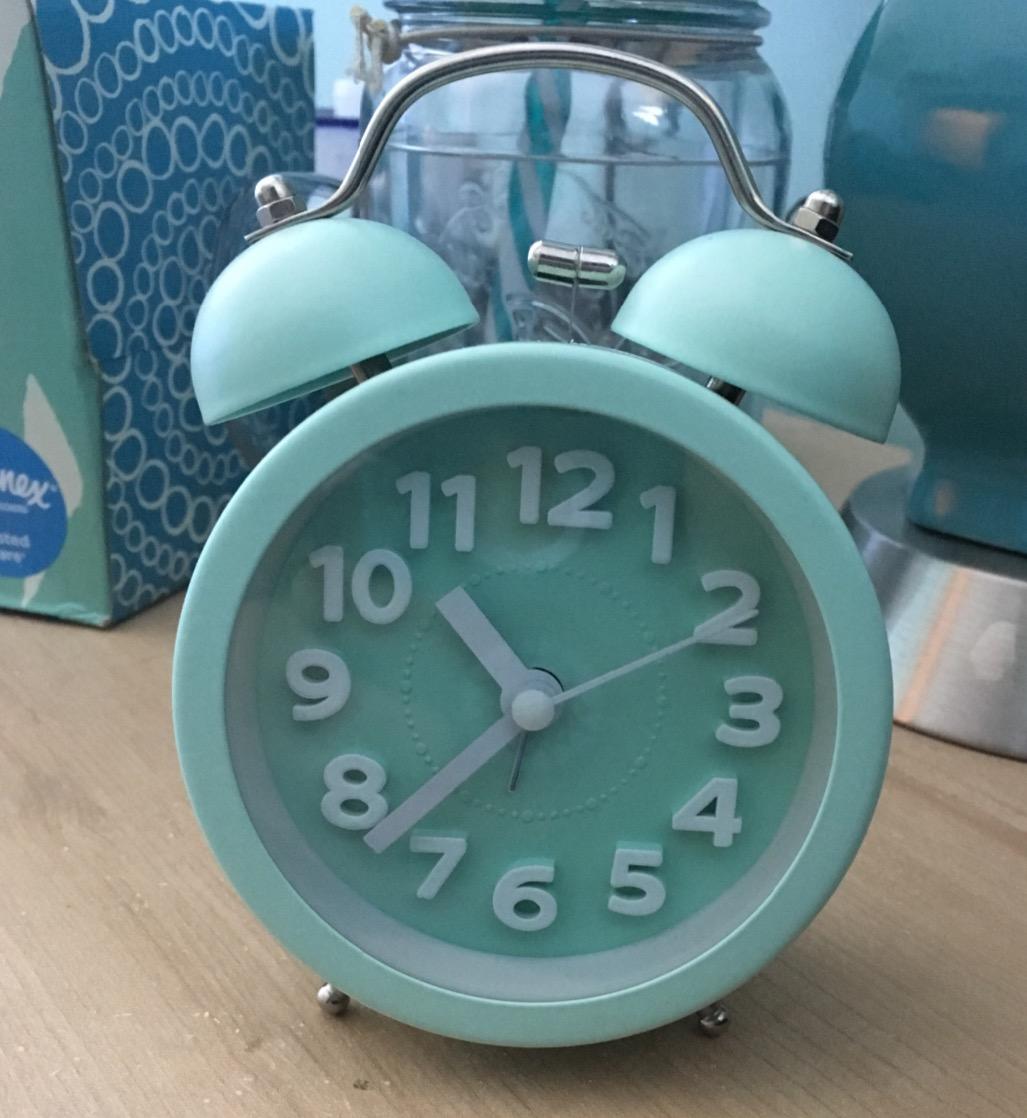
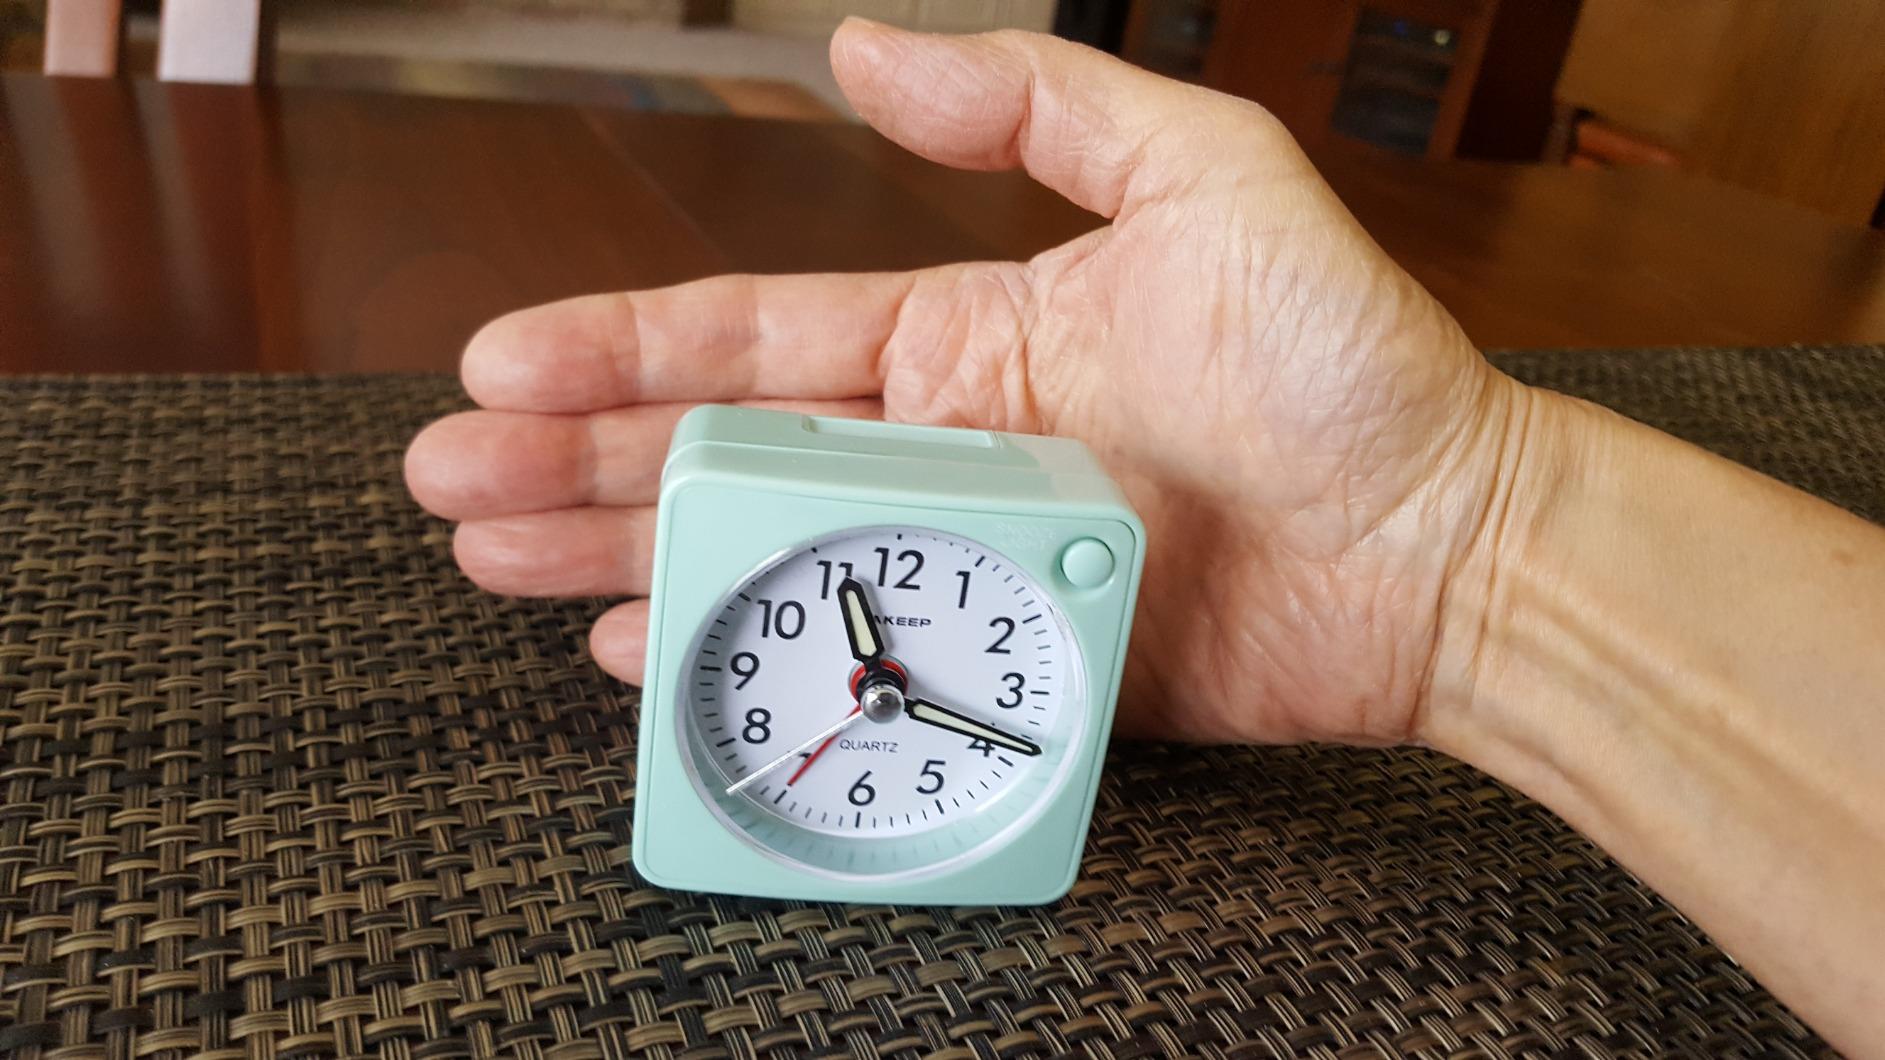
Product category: clock
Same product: no